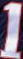
Number: 1